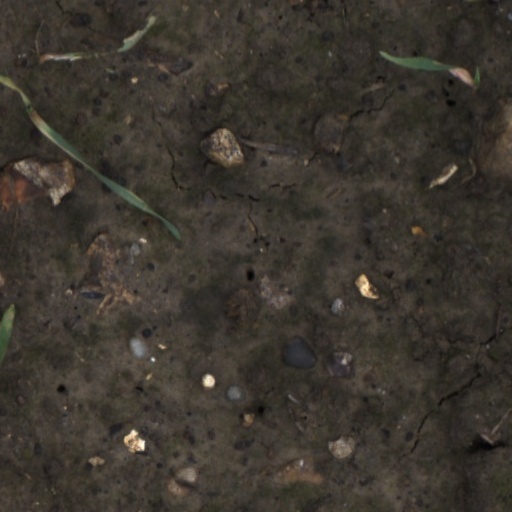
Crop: wheat